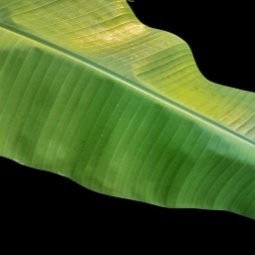
Label: Healthy